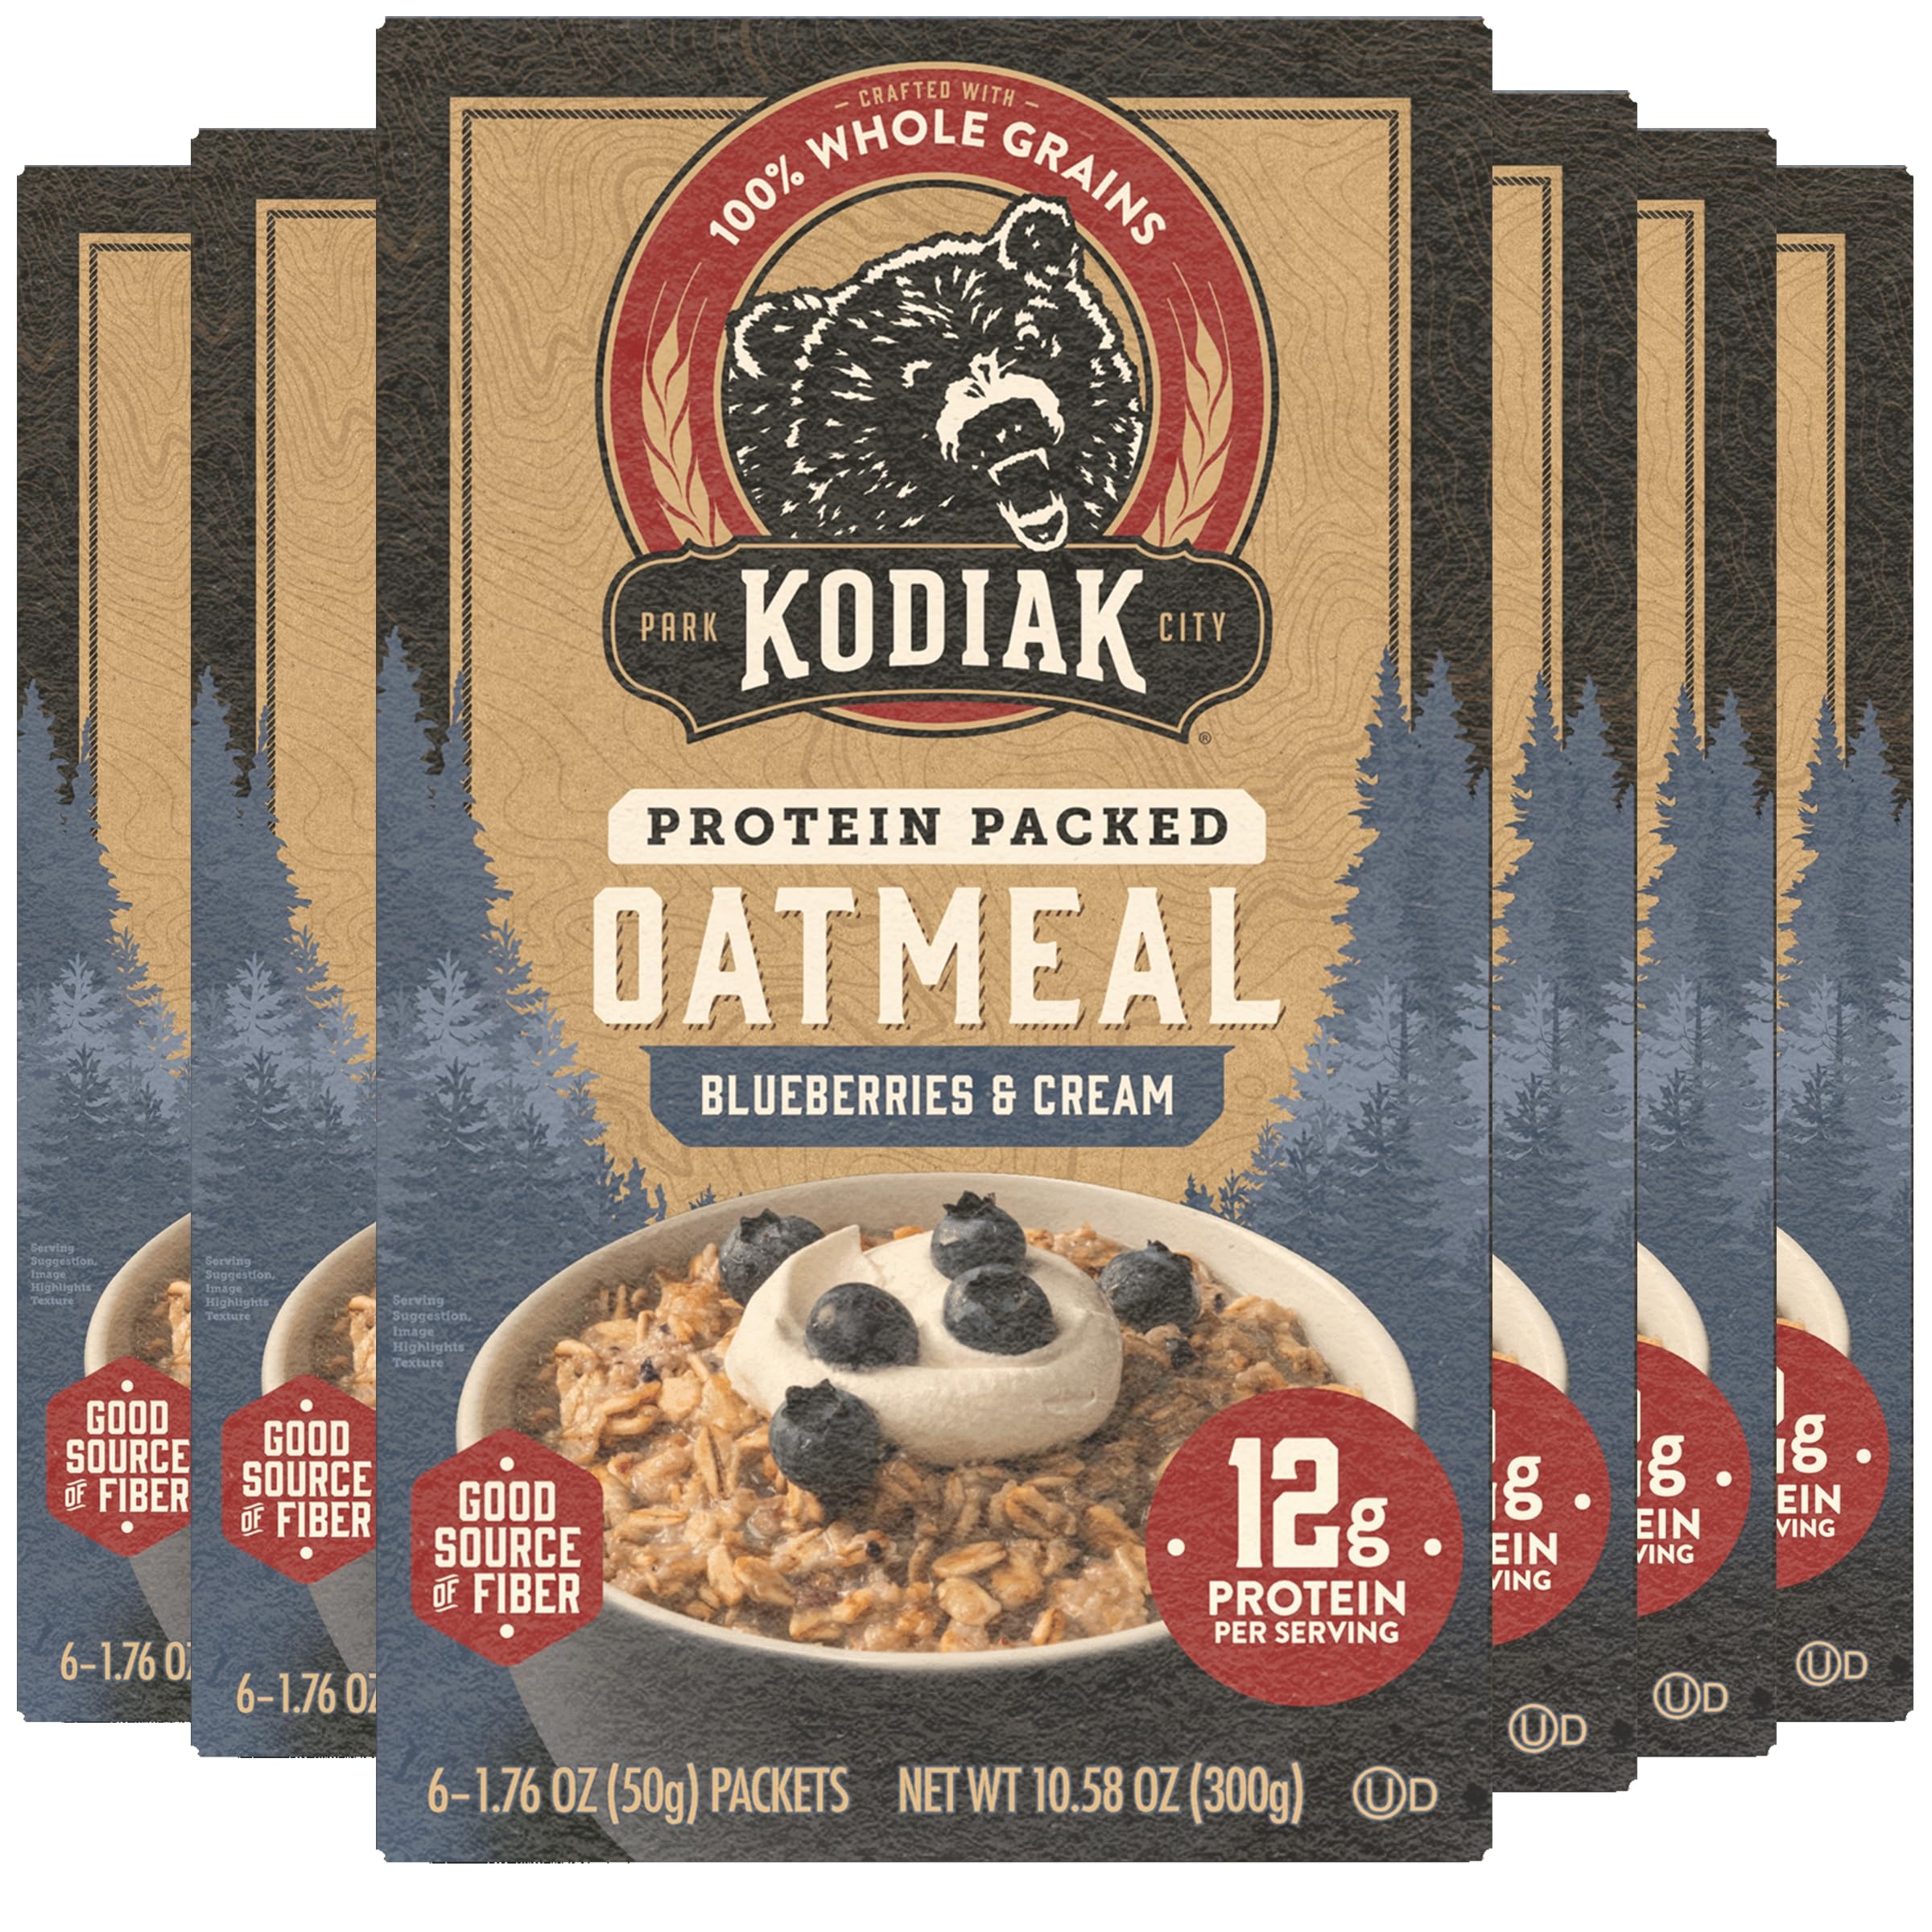
Item Name: Kodiak Instant Oatmeal Packets, Blueberries & Cream, High Protein, 100% Whole Grains, 6 boxes with 6 packets (36 packets)
Bullet Point 1: Pack of 6 Boxes of Kodiak Blueberries and Cream Oatmeal Packets (Total of 36 Packets)
Bullet Point 2: 12 grams of protein help keep you fuller for longer and energized till lunch
Bullet Point 3: Crafted with 100% whole grains and wholesome ingredients
Bullet Point 4: To cook on the stovetop, simply add hot water to oatmeal and steep for 2-3 minutes
Bullet Point 5: Delicious Blueberries and Cream flavor
Value: 10.58
Unit: Ounce

Price: 65.61